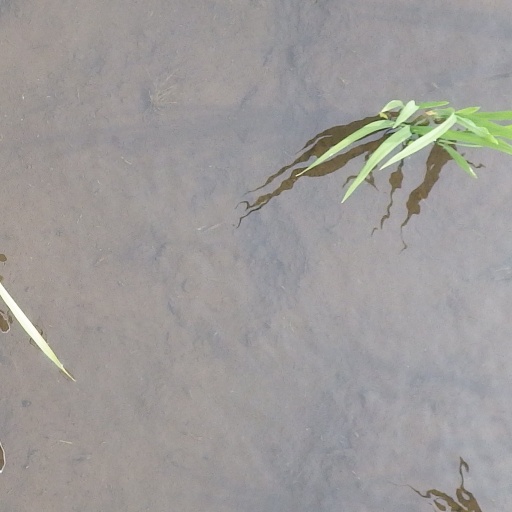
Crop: rice